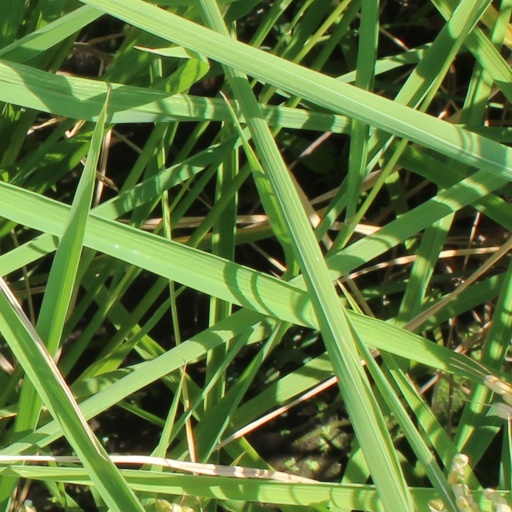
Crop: rice